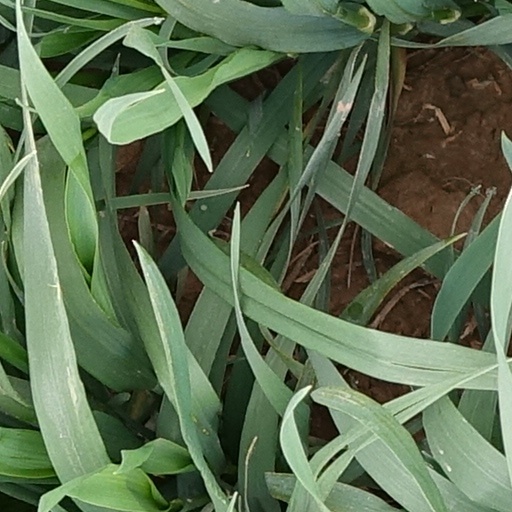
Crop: wheat